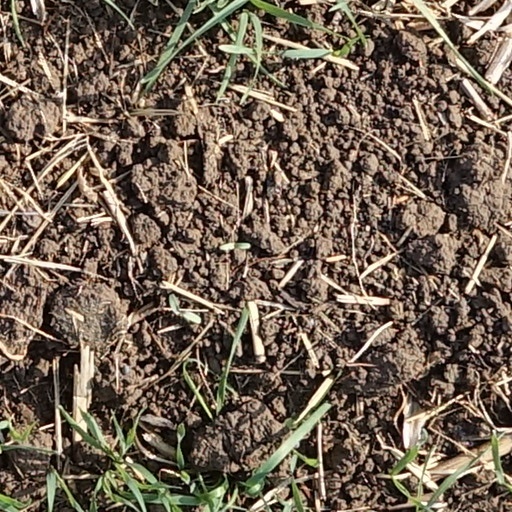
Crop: wheat